Denaby

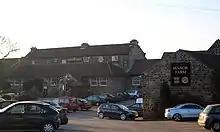
Manor Farm pub in Old Denaby

Denaby is a civil parish in the Metropolitan Borough of Doncaster in South Yorkshire, England. It had a population in 2001 of 326, increasing slightly to 329 at the 2011 Census. Denaby was historically a township within the parish of Mexborough. It became a separate civil parish in 1866. In 1921 the eastern part of the parish including Denaby Main was transferred to neighbouring Conisbrough, leaving the parish of Denaby focussed on the older village, now known as Old Denaby. Old Denaby is in the Parliamentary constituency of Don Valley.